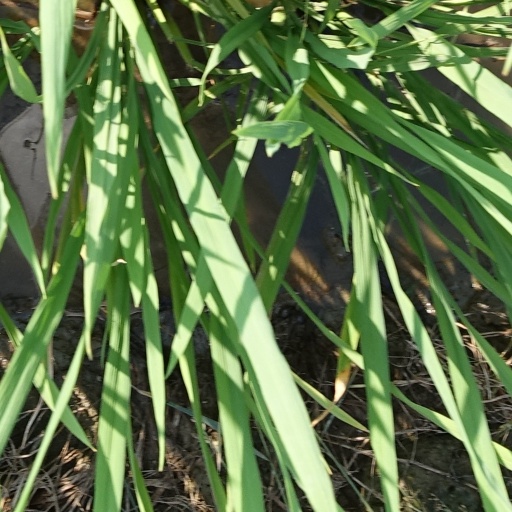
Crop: rice